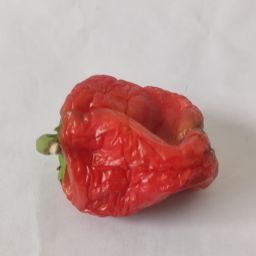
Crop: Bell Pepper
Quality: Dried